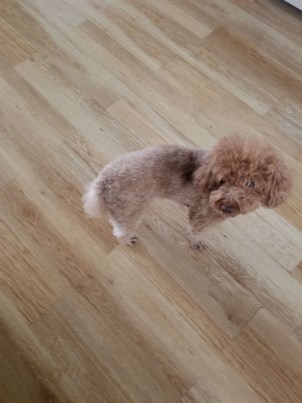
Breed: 7449-n000128-teddy